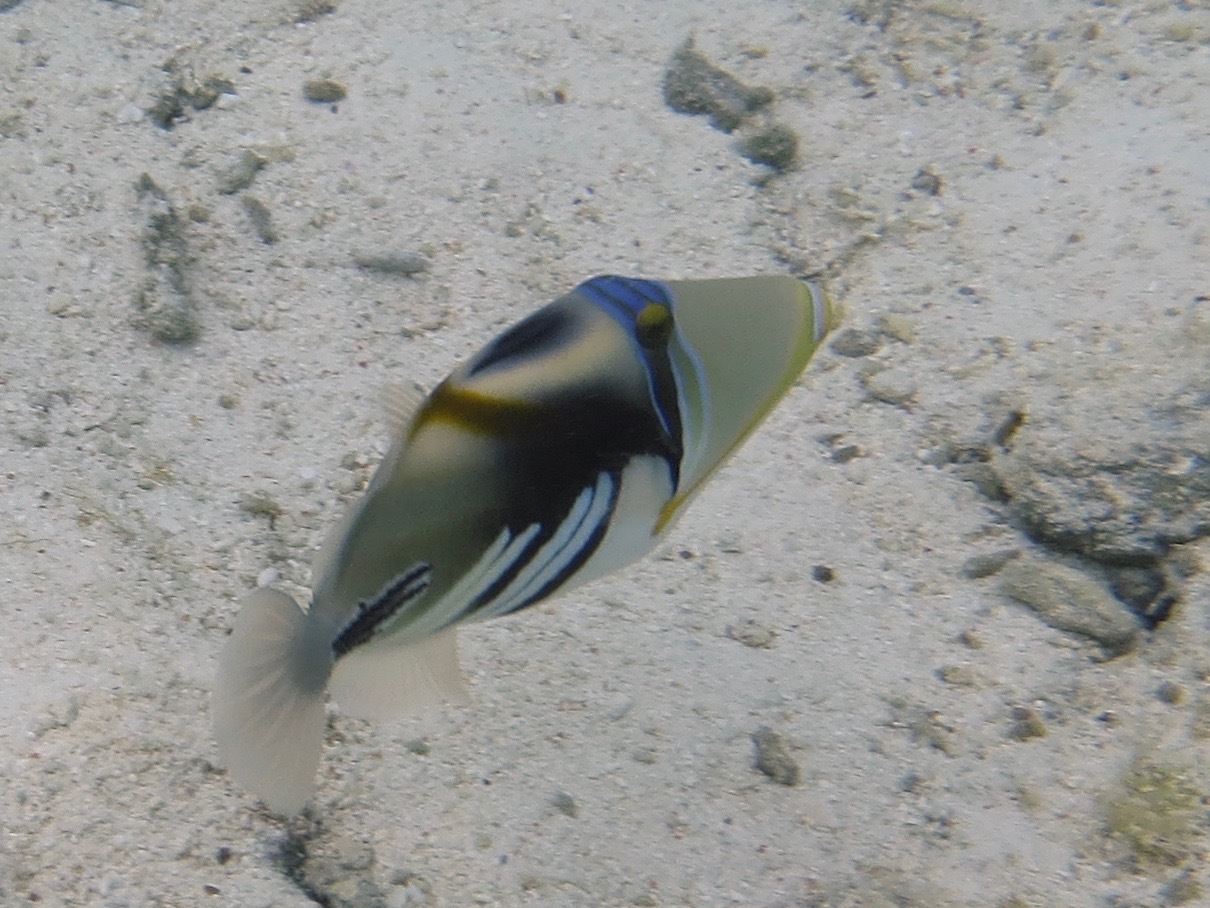
Rhinecanthus aculeatus (Lagoon Triggerfish)